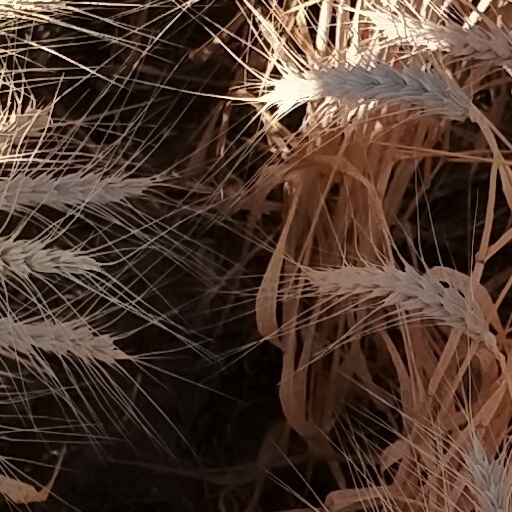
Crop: wheat